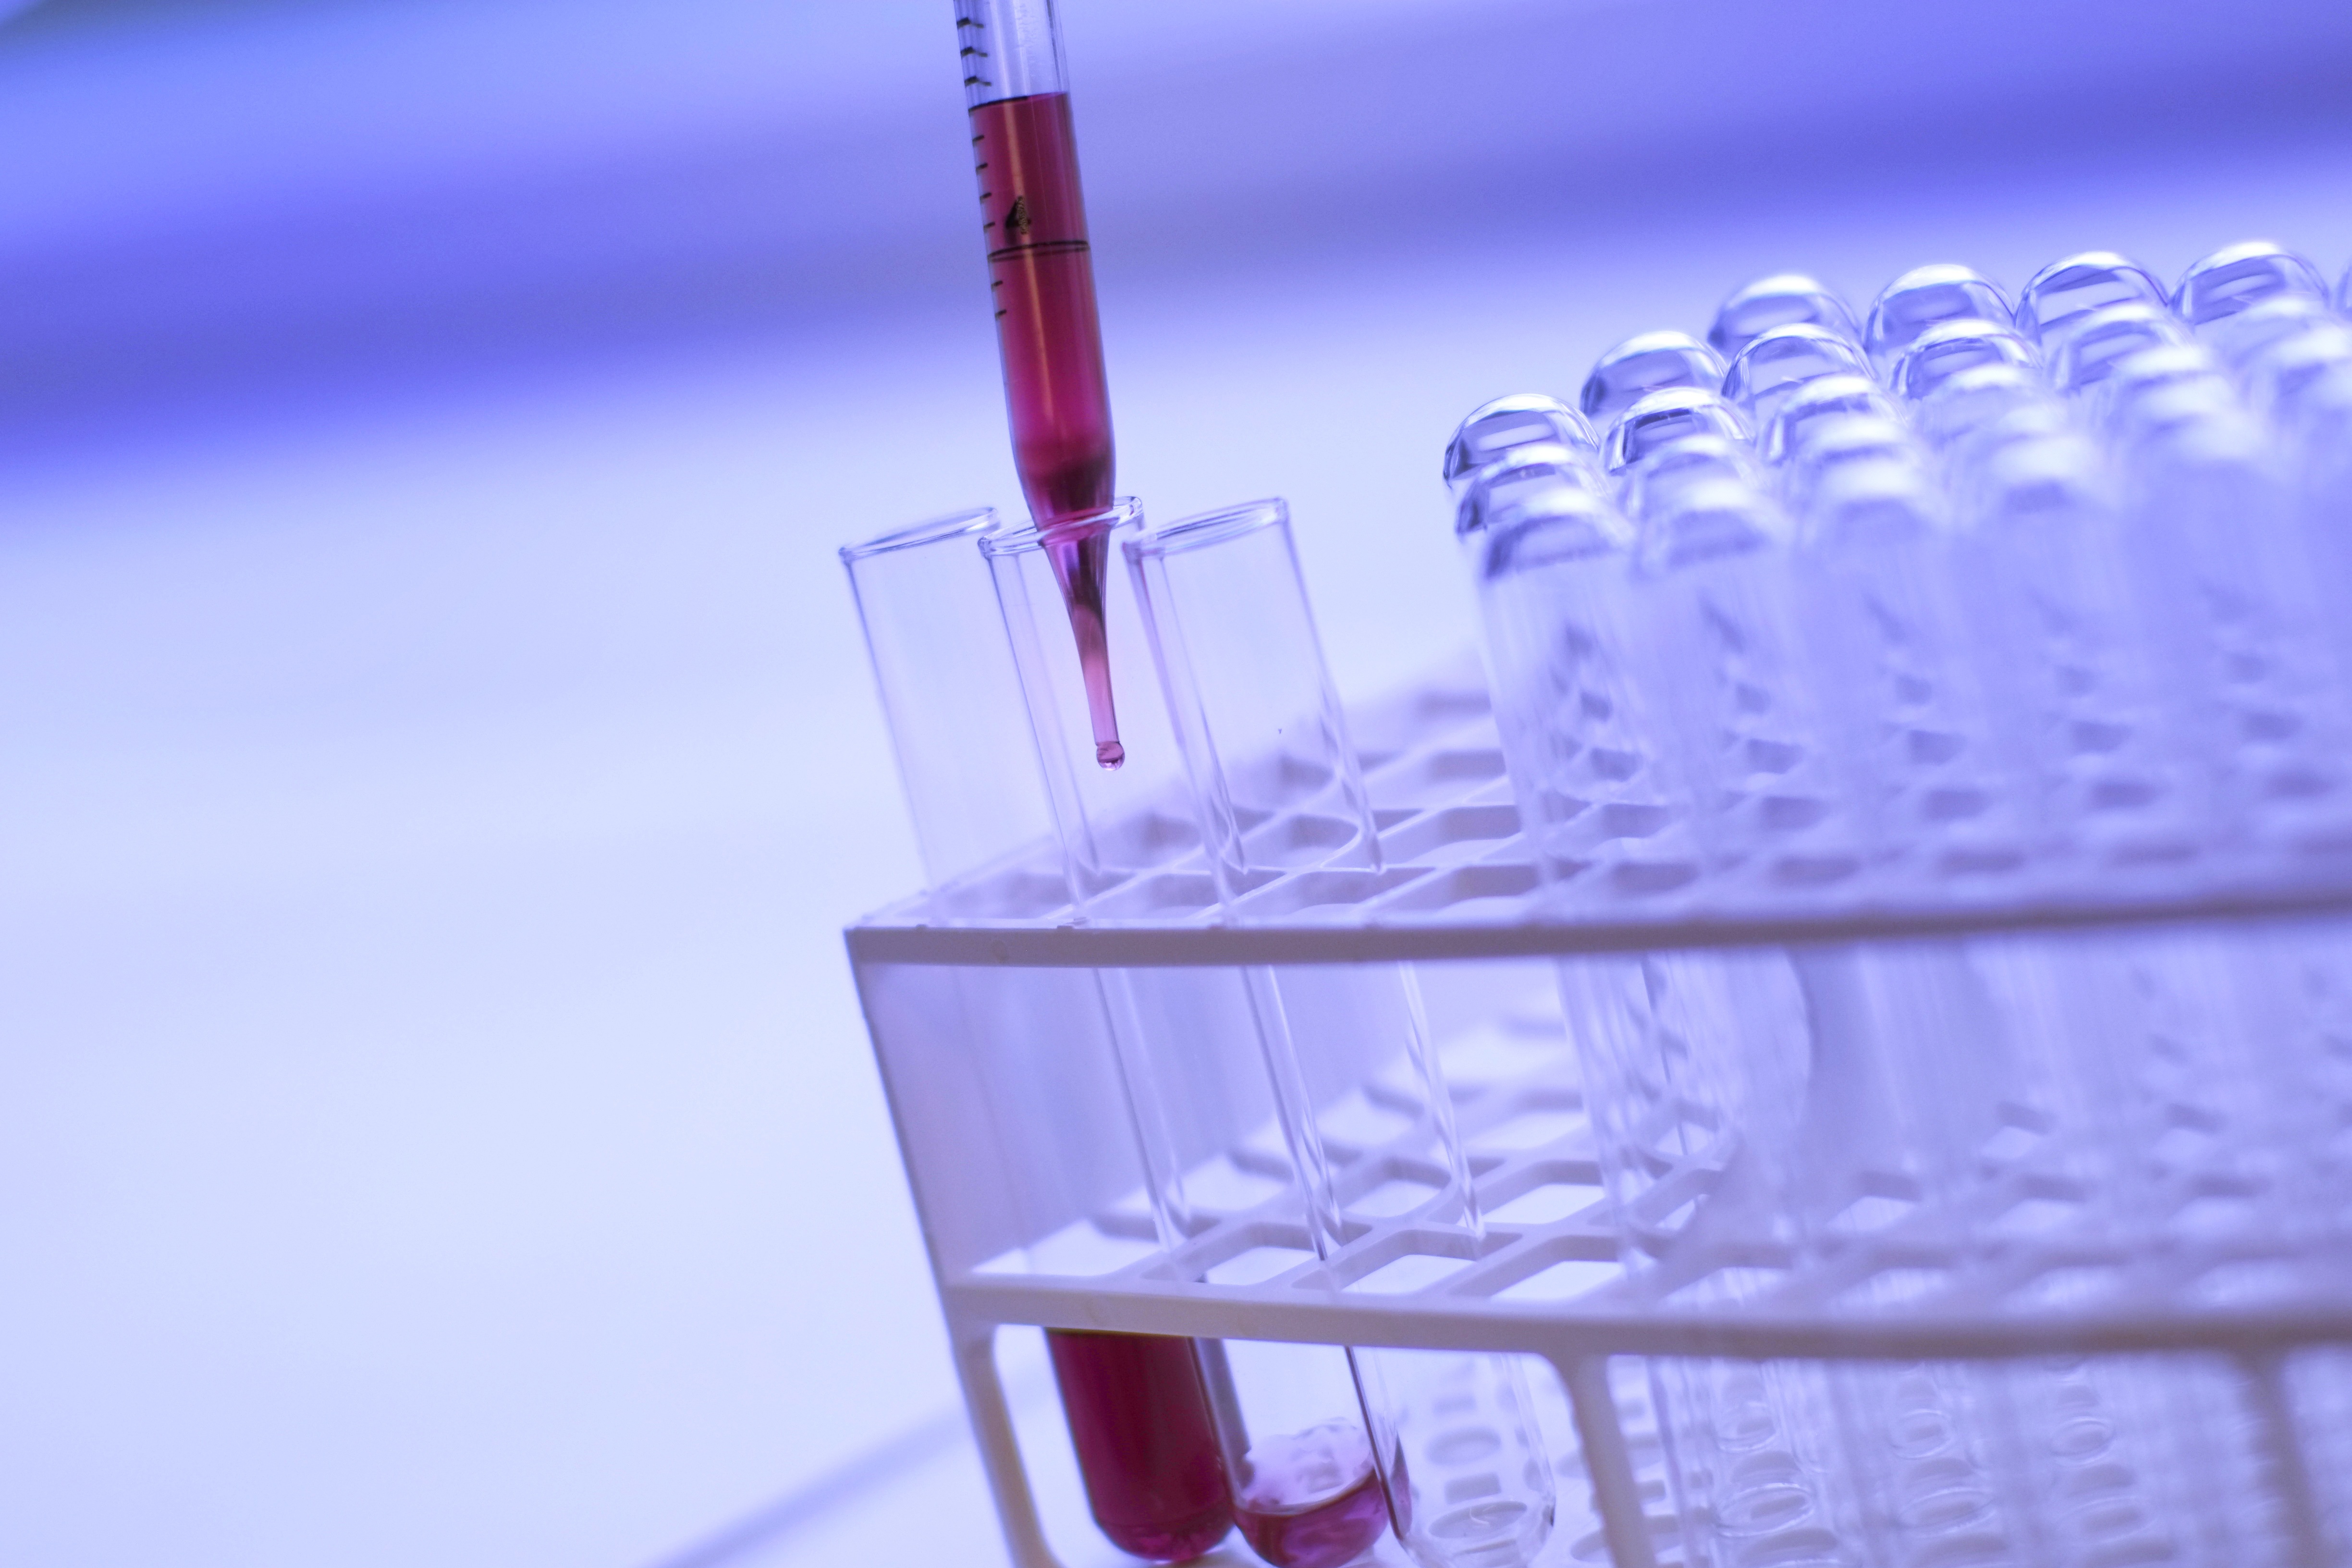
water, liquid, purple, glass, biology, material, product, science, treat, chemistry, treatment, analysis, to study, product design, test tube, screening